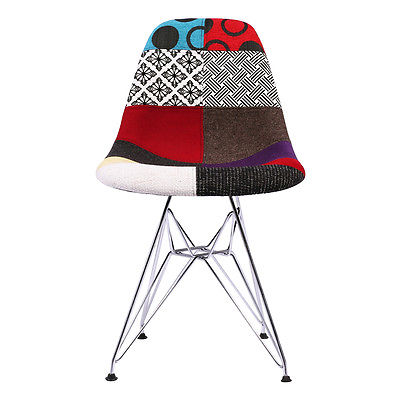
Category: chair